The Alien Factor

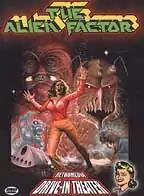
Theatrical release poster

The Alien Factor is a 1978 science fiction horror film written, edited, produced, and directed by Don Dohler. The film centers on a small town that is besieged by three aliens that have crash-landed in the nearby forest. A mysterious stranger named "Ben Zachary" shows up claiming to be able to save the day. Can he do what he claims?